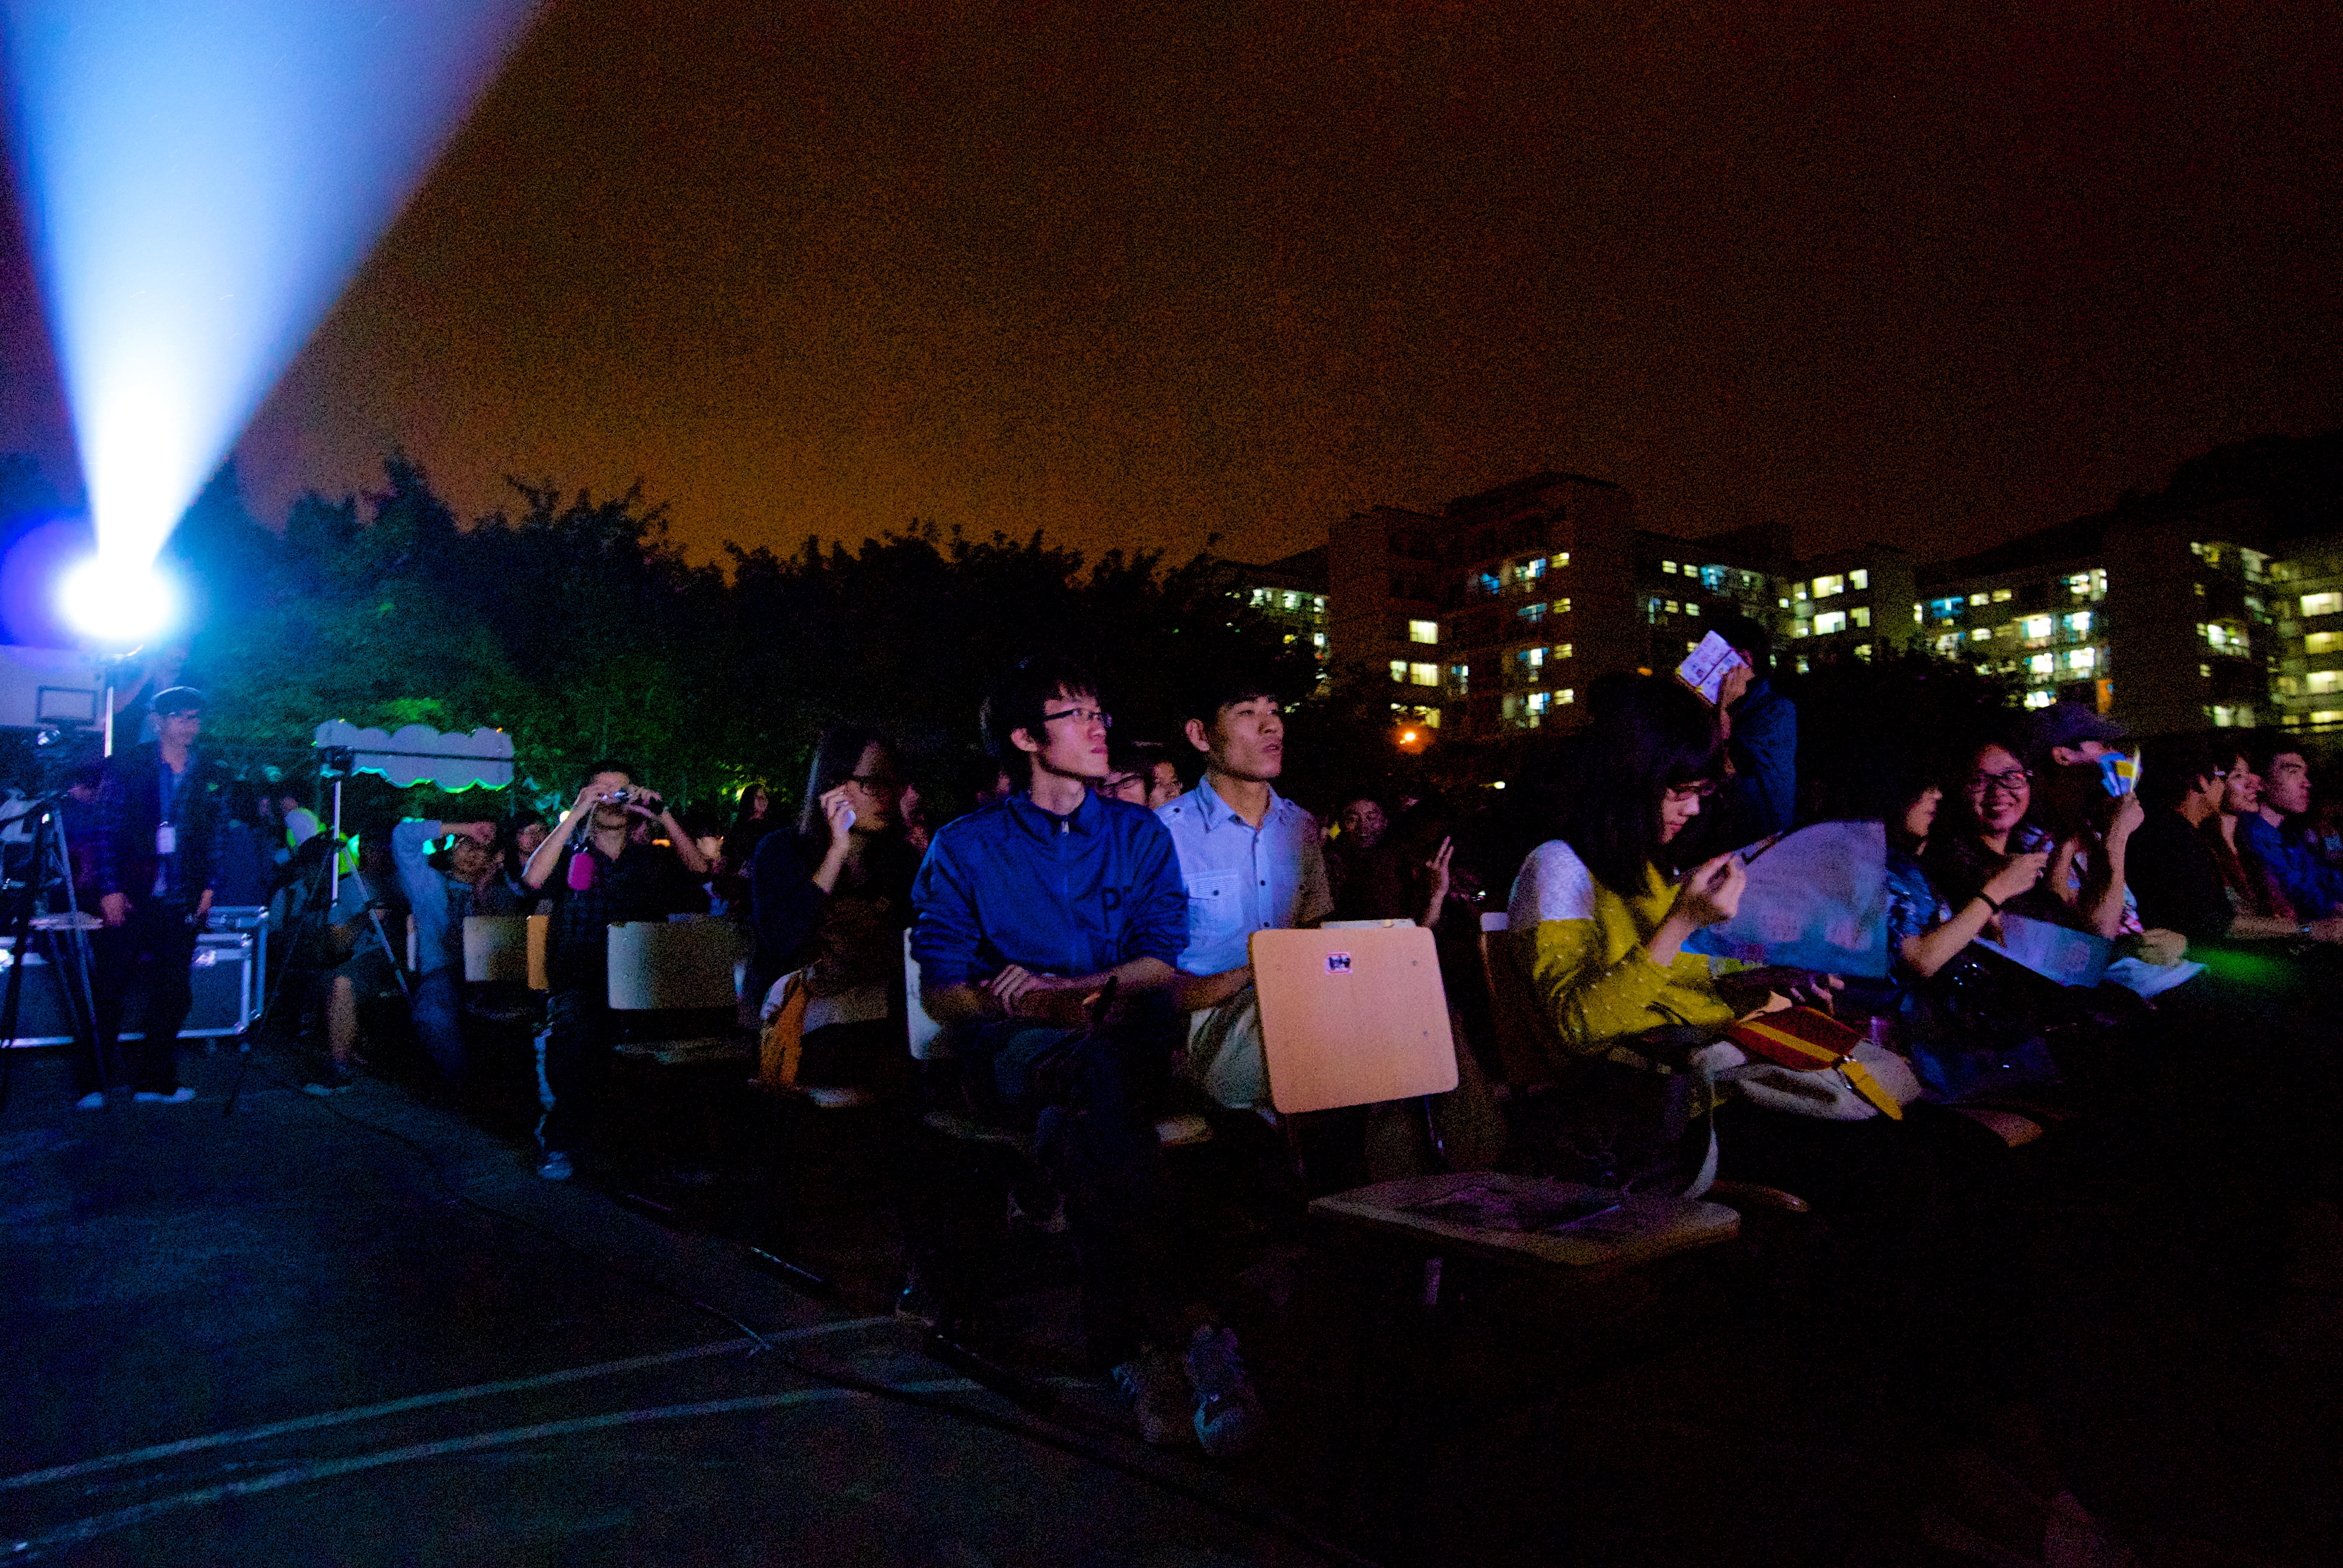
music, night, play, band, audience, student, stage, performance, university, singing, collage, china, guangzhou